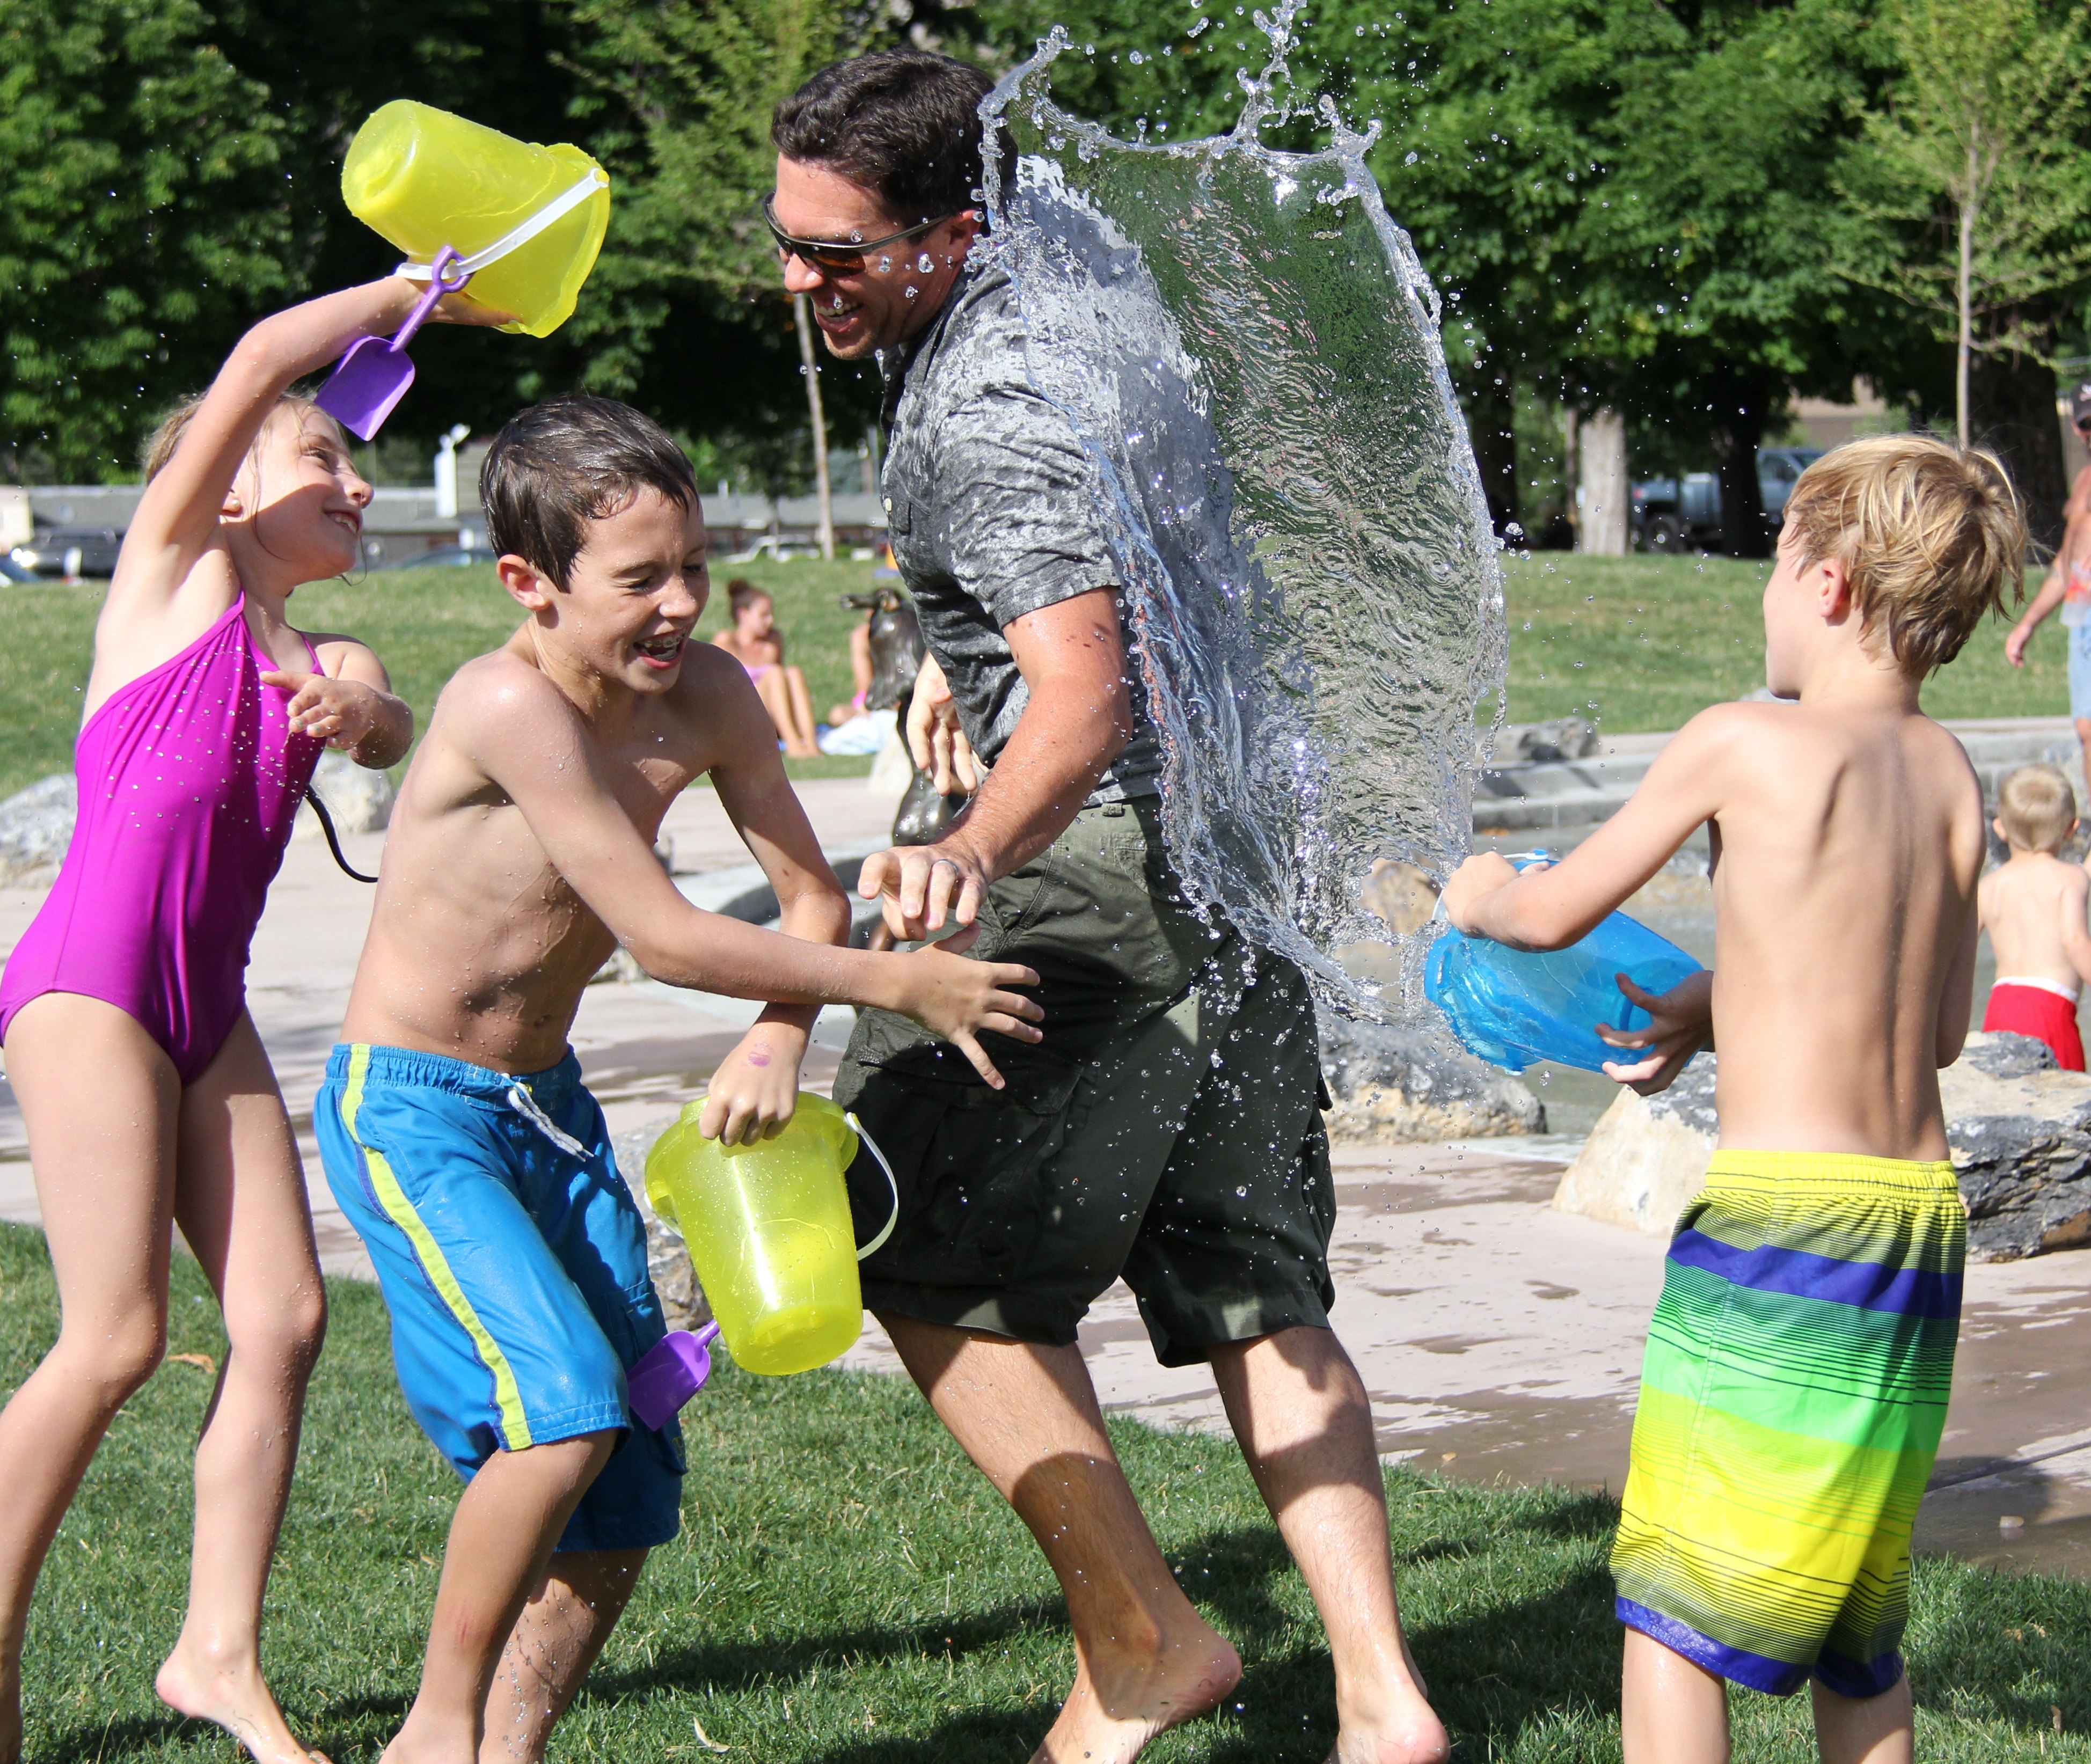
water, outdoor, people, girl, play, boy, summer, carefree, young, child, freedom, playing, together, childhood, smiling, laugh, cheerful, laughing, outdoors, family, kids, festival, children, fun, happy, happiness, funny, joy, endurance sports, water fight